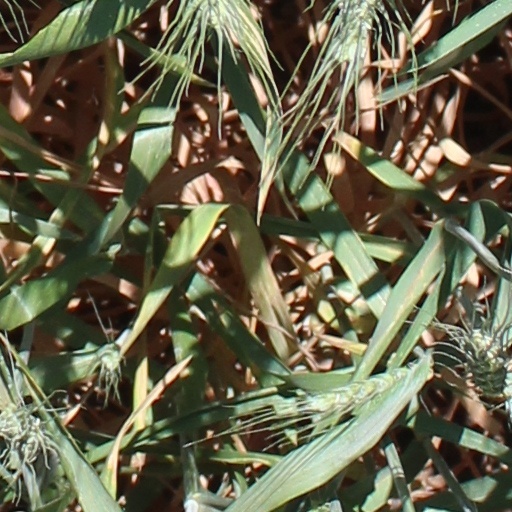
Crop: wheat